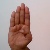
The image shows a hand gesture representing the letter 'B' in Indian Sign Language.